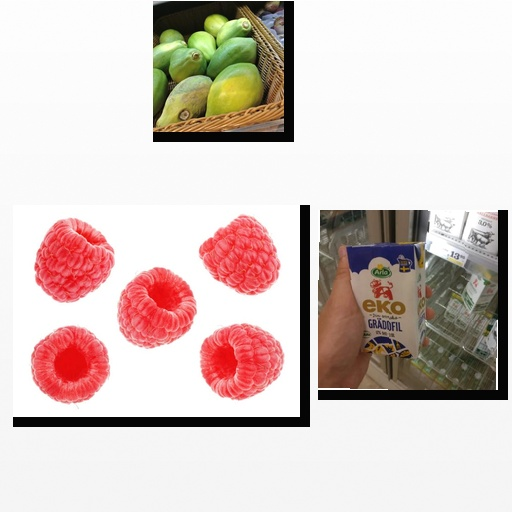
Food items: raspberry, papaya, sour_cream